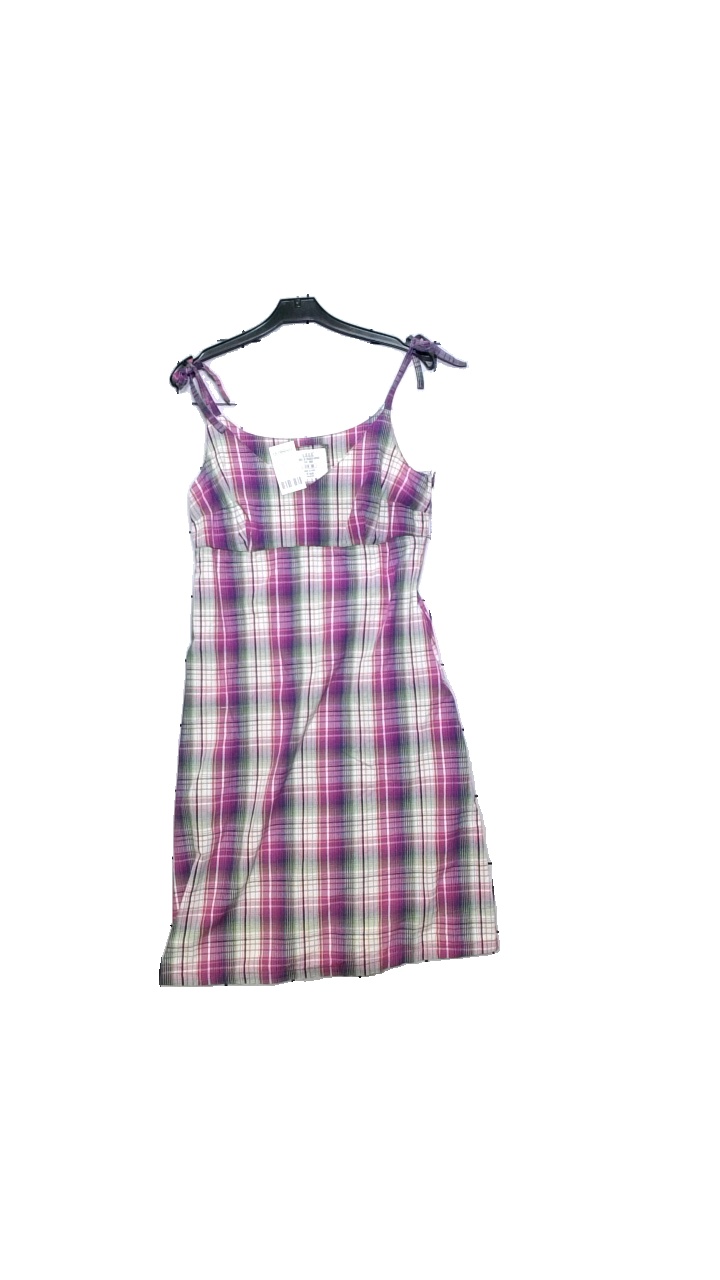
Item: Dress (Ladies)
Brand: H&m
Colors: Multicolor, White, Purple, Green
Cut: Regular, V-collar
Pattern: Geometric print
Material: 100% cotton
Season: All
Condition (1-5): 4
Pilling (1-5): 4
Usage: Reuse
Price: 50-100